Polizzi Generosa

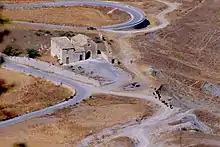
Hermitage of San Gandolfo.

The site of Polizzi shows signs of human occupation dating to the 6th century BC, with archaeological finds including coins from Himera, Carthaginian remains and a Hellenistic necropolis. In the 4th century it was a Carthaginian fortress occupied by mercenaries from Campania.